Huang Jingyu

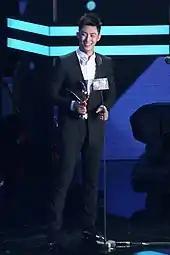
Huang Jingyu in April 2016

In 2018, Huang starred in the action film "Operation Red Sea," directed by Dante Lam, which became the highest-grossing Chinese film of that year. His performance in the film earned him the Best Newcomer Award at the Asian Film Awards. The same year, Huang starred in the romance dramas "Moonshine and Valentine" and "My Story for You. Forbes China" listed Huang under their 30 Under 30 Asia 2017 list.